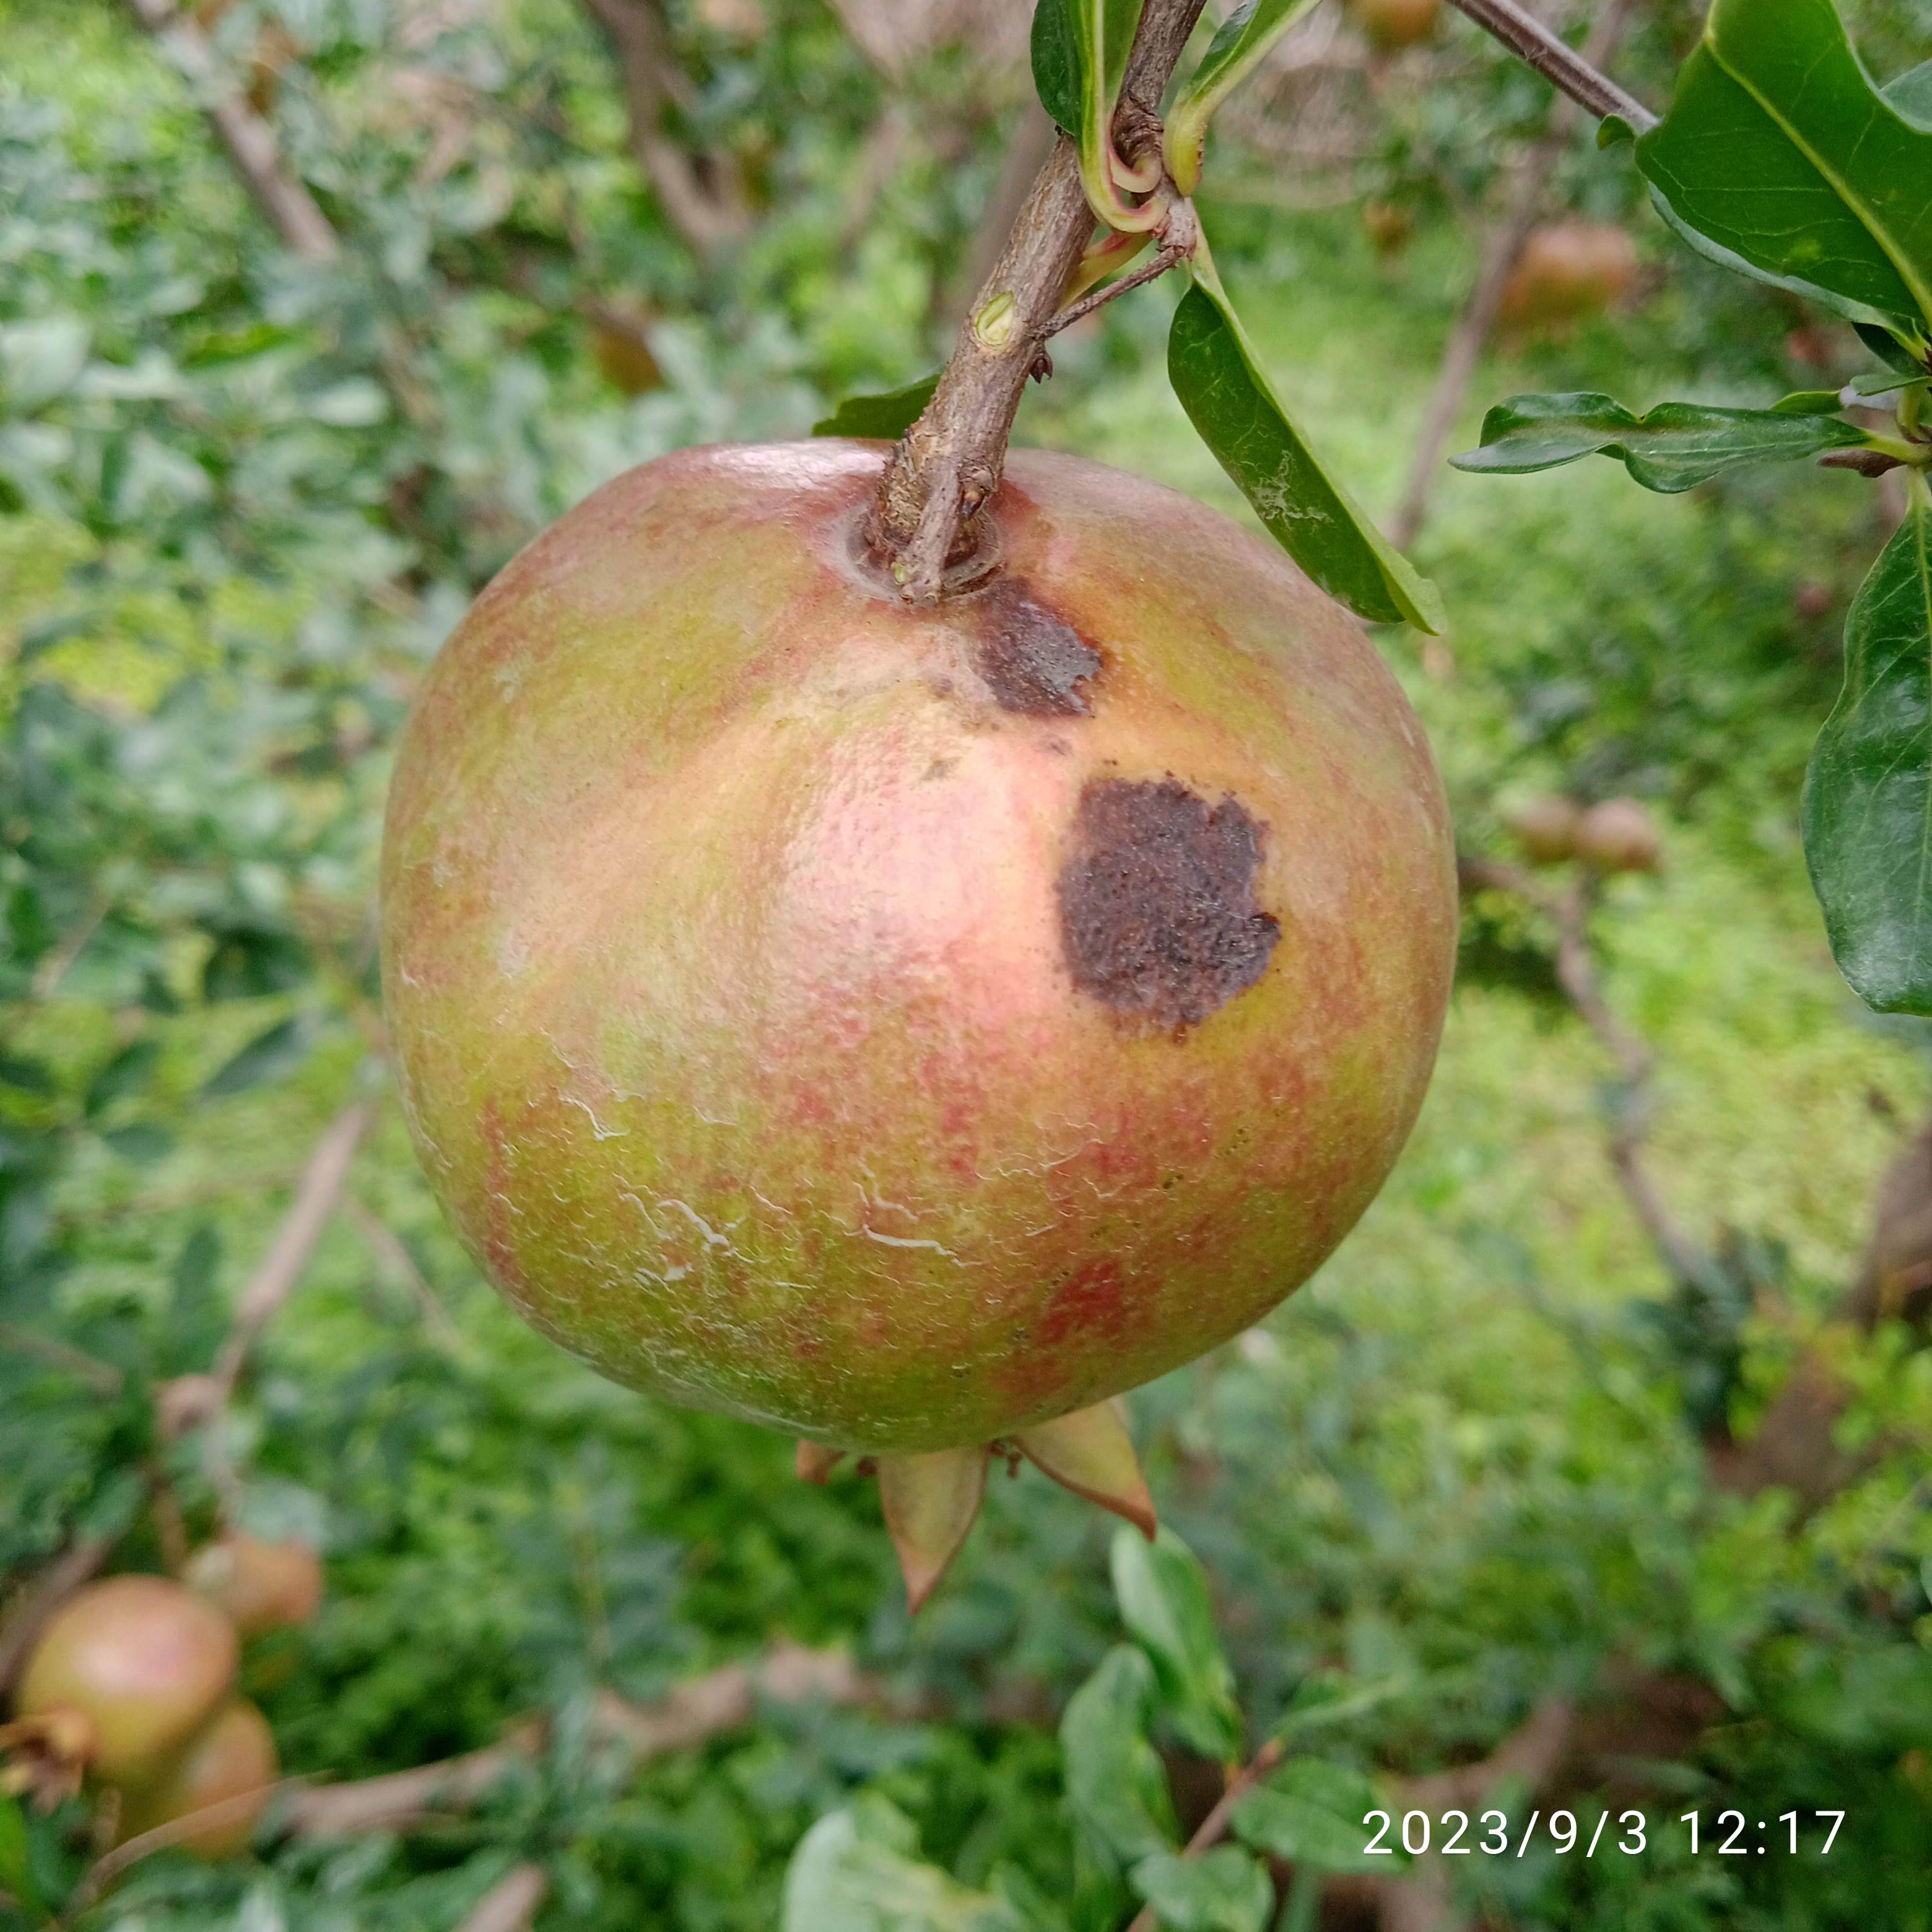
Label: Anthracnose